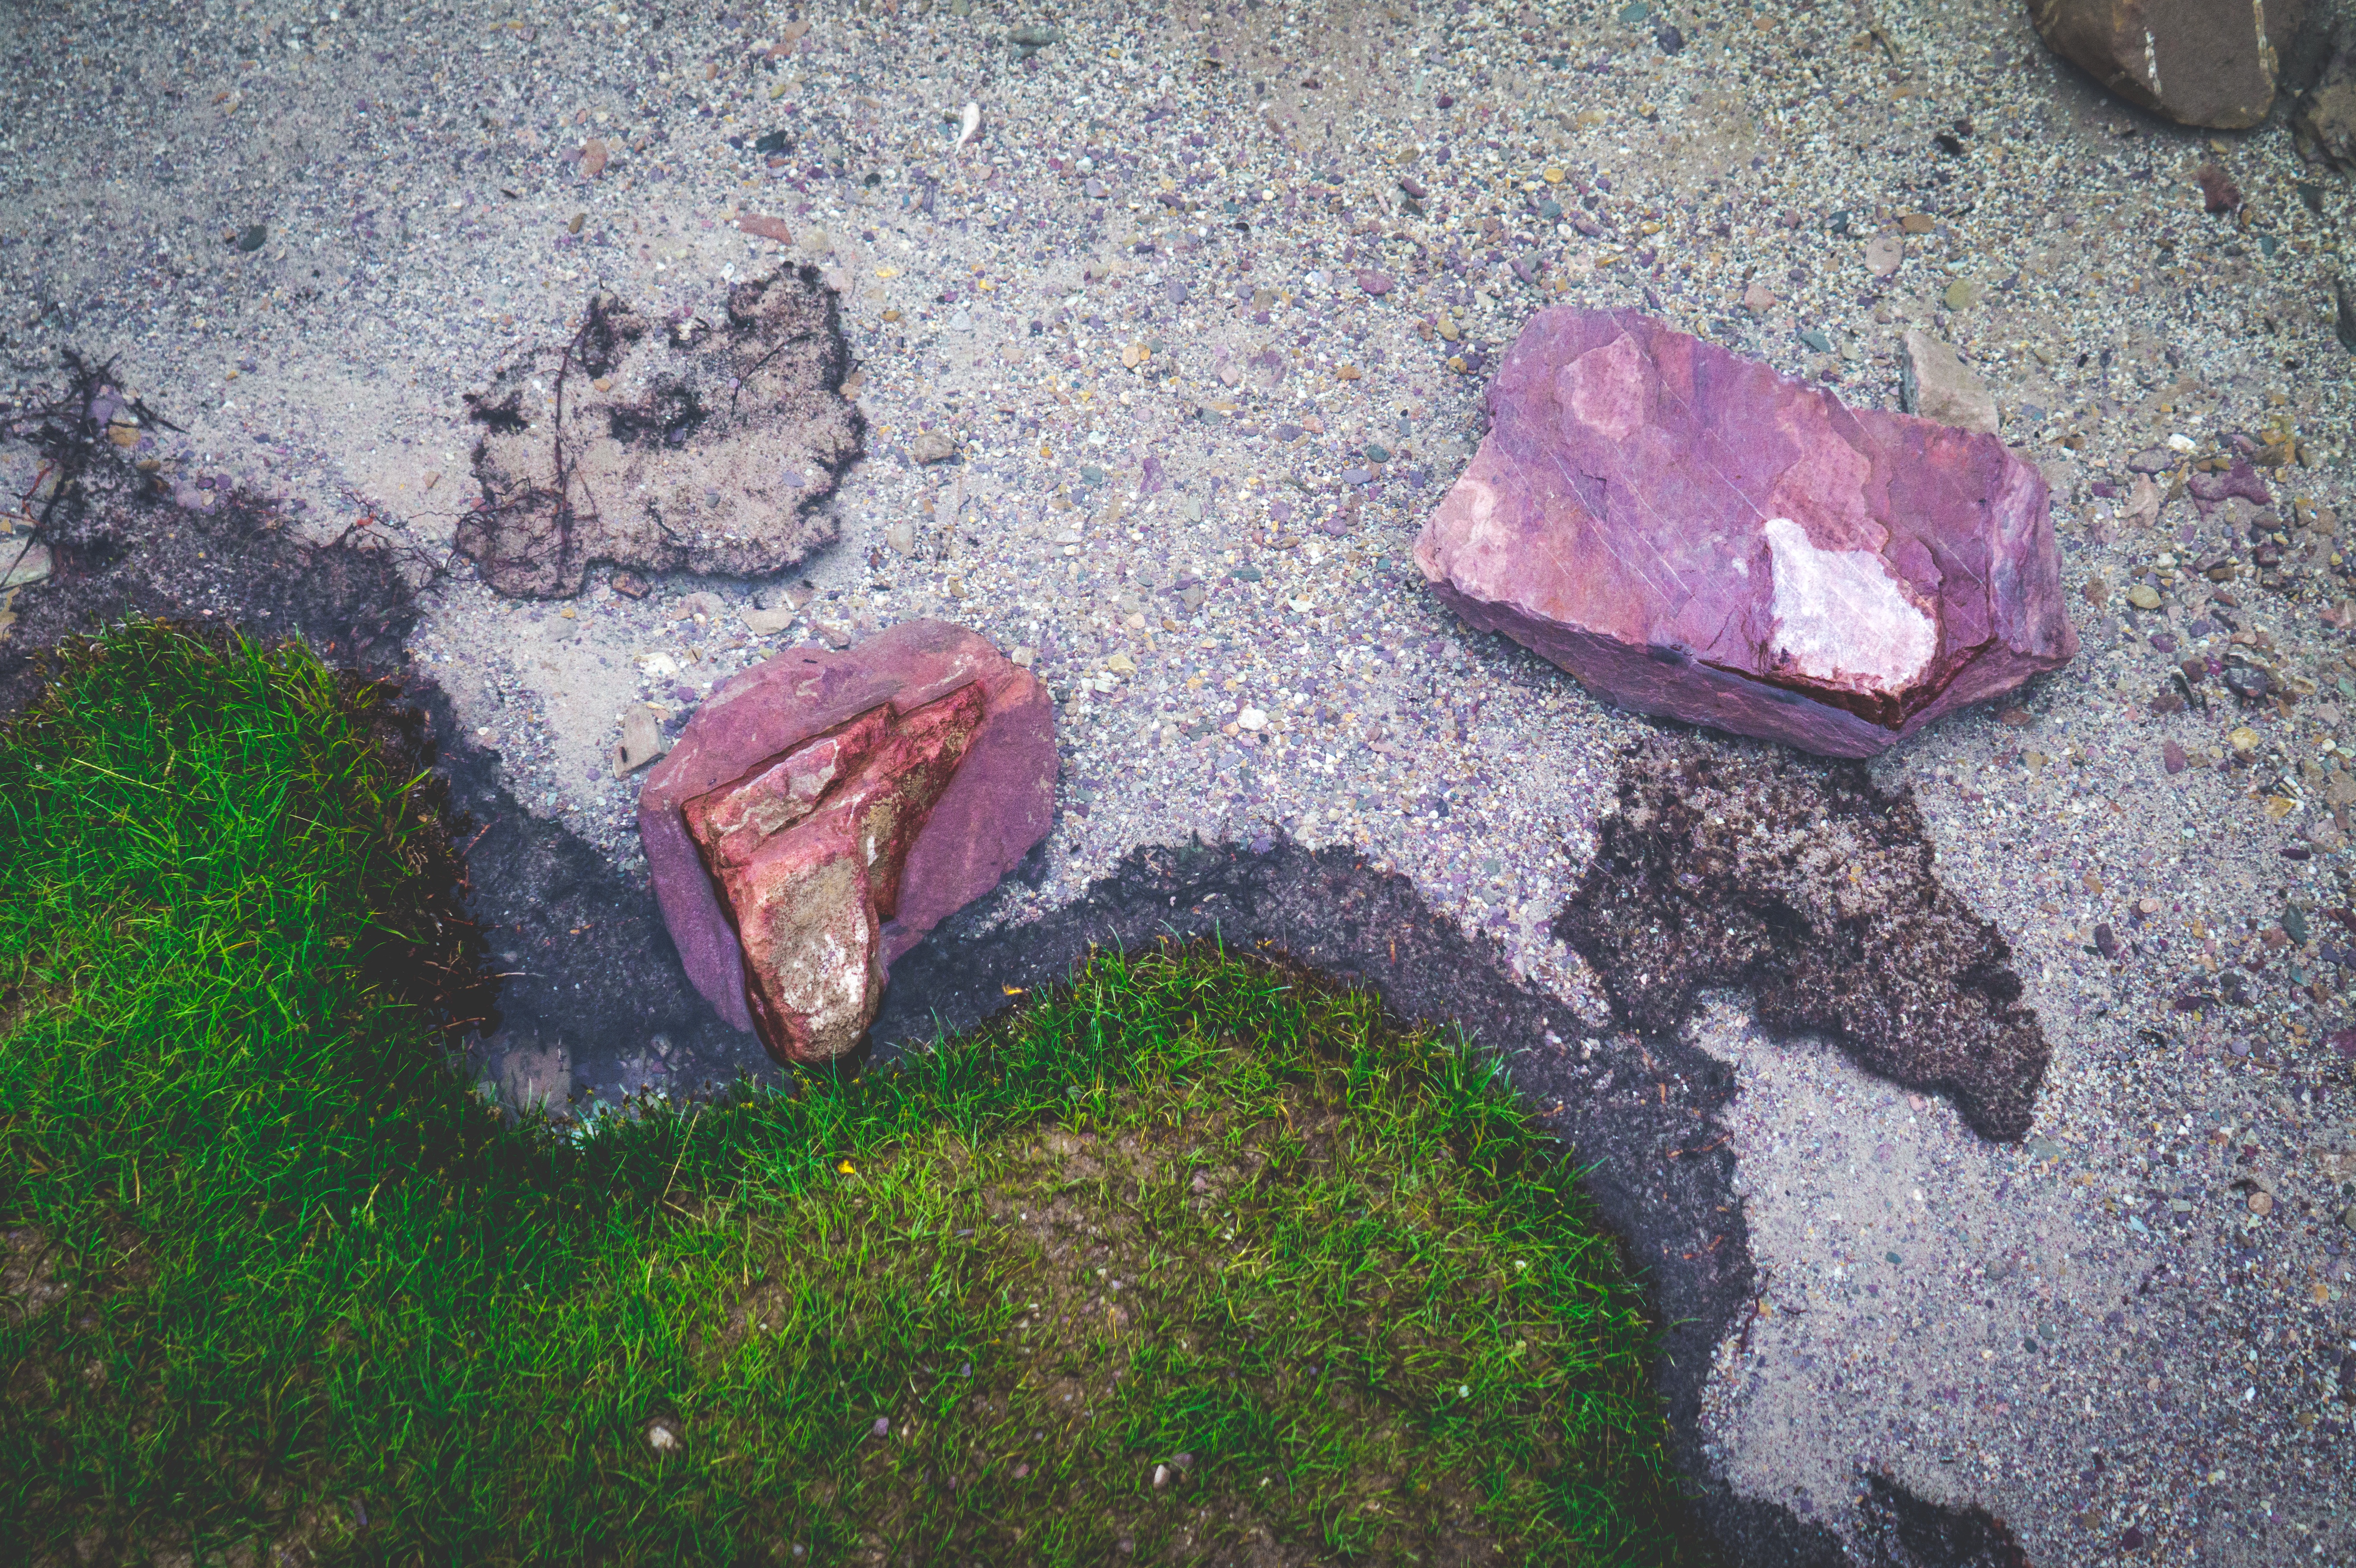
rock, soil, material, art, geology, road surface